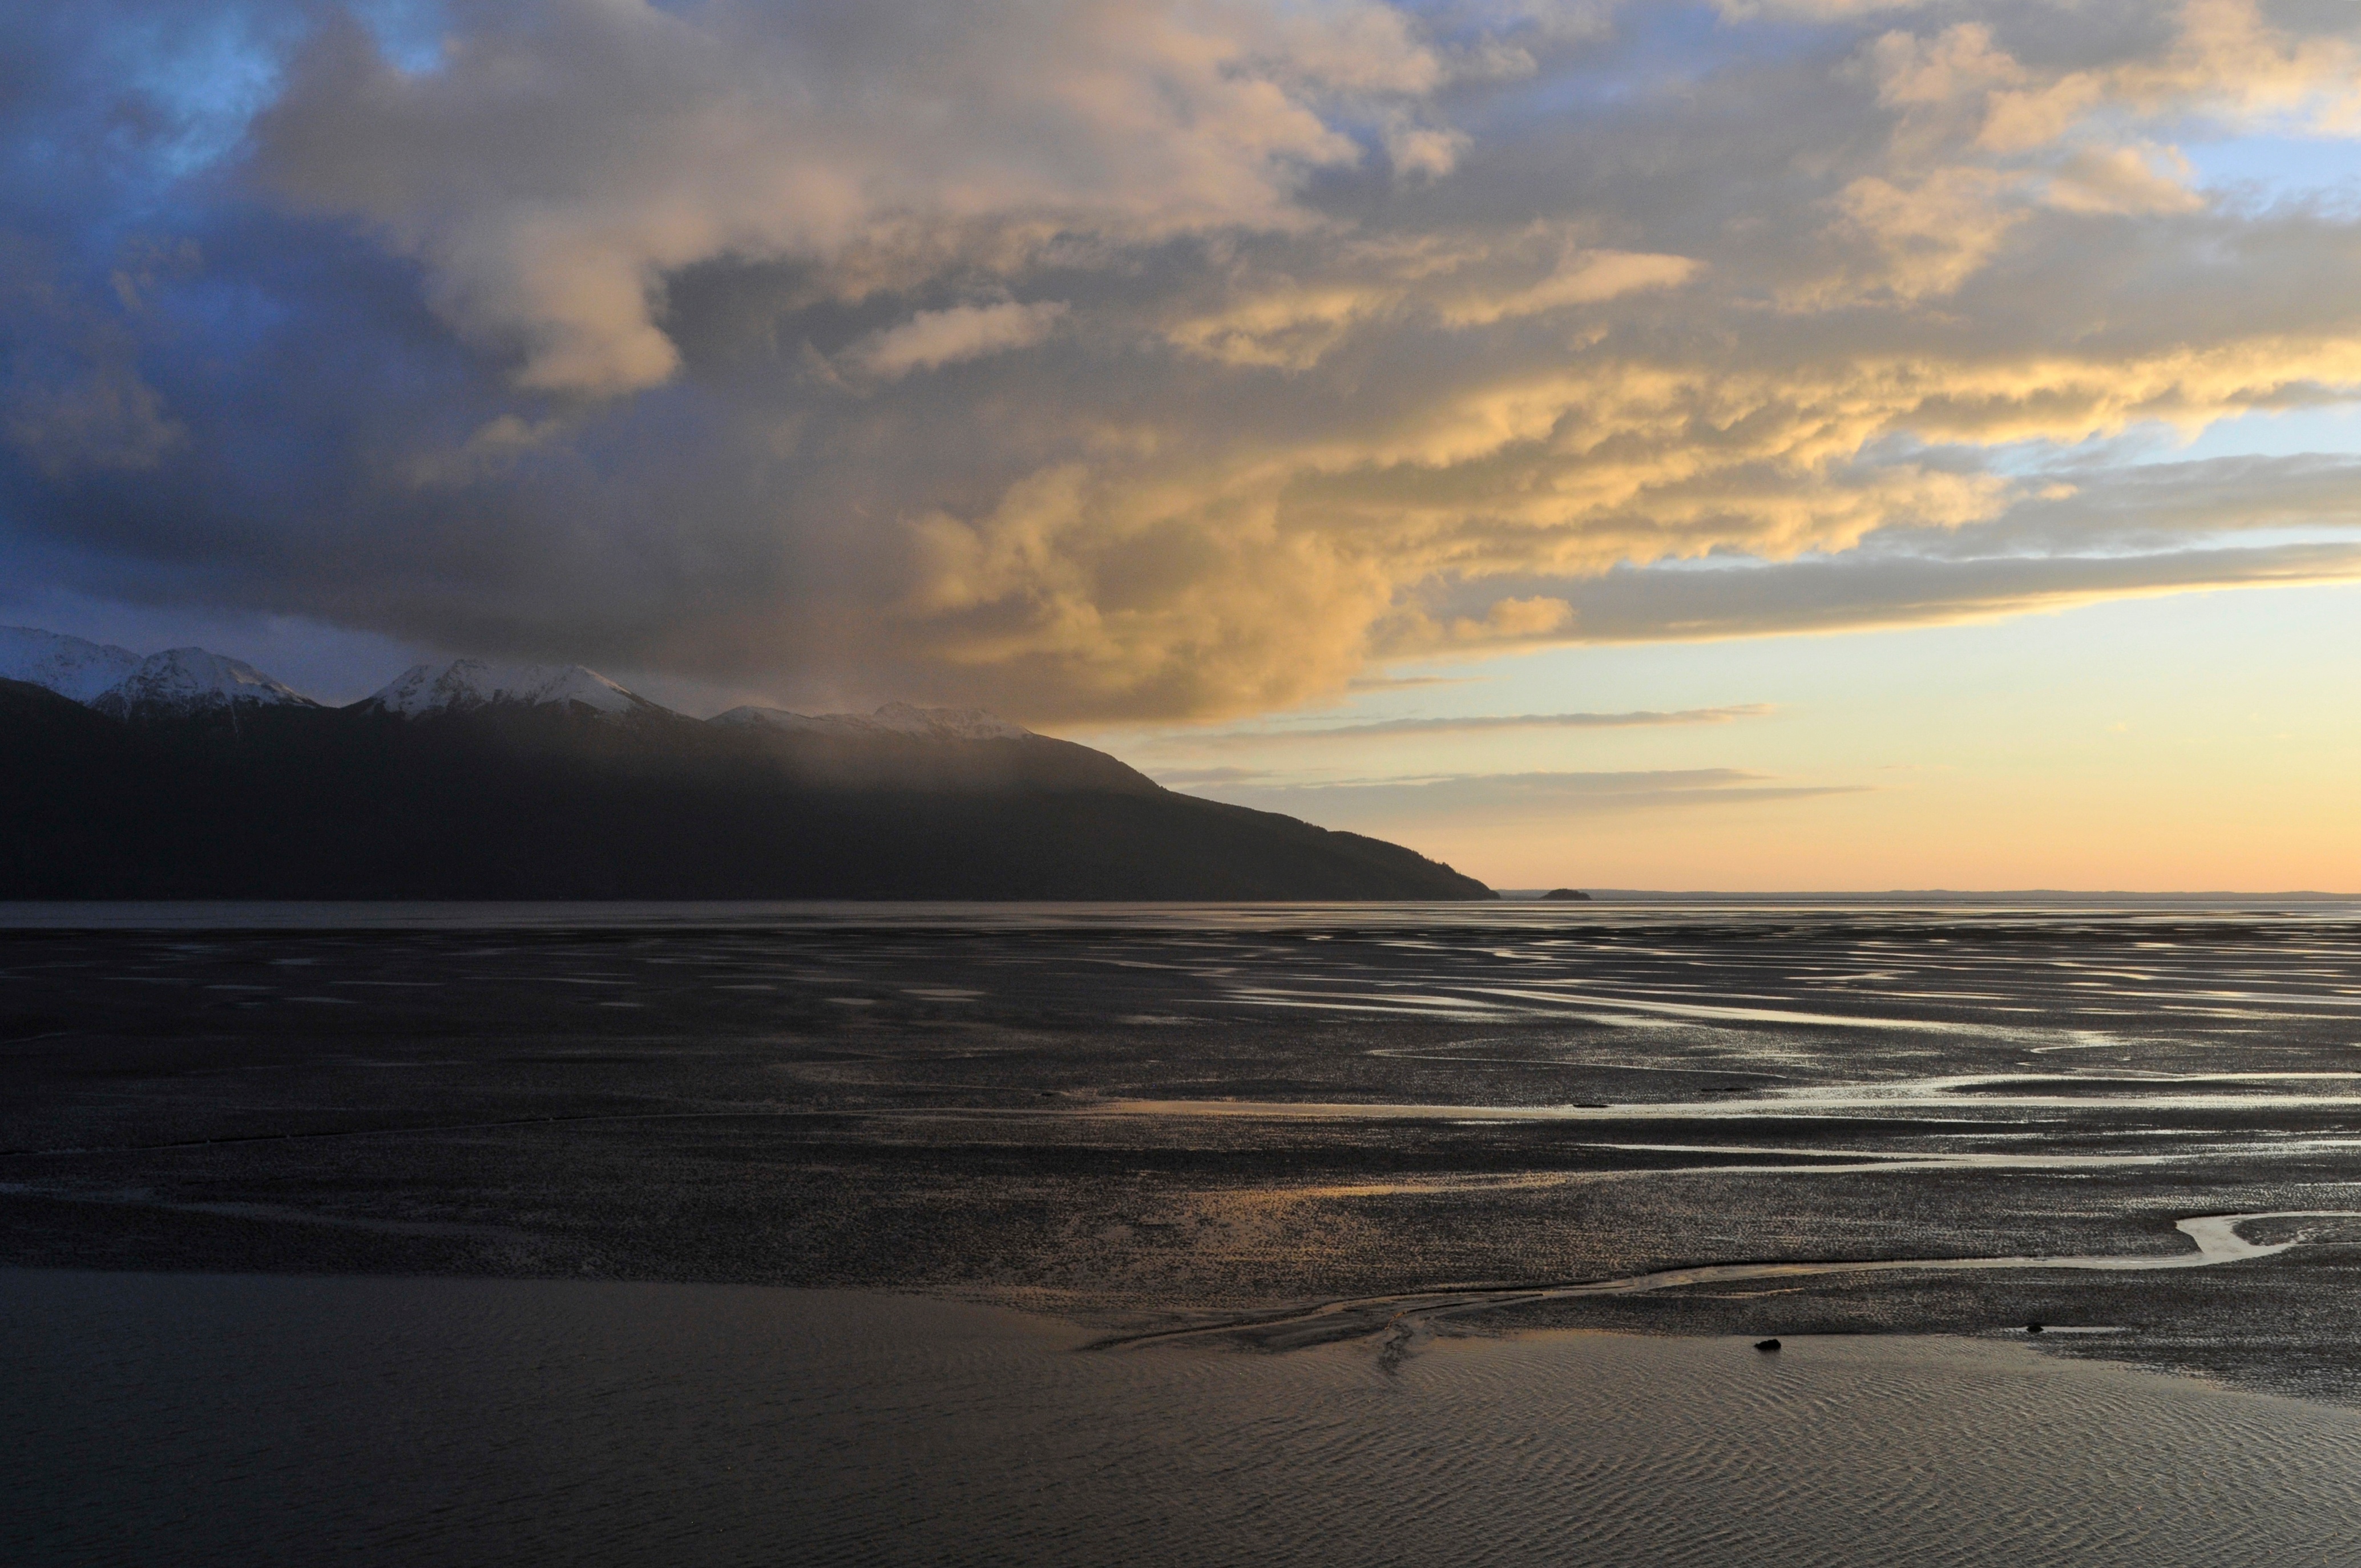
beach, sea, coast, sand, ocean, horizon, cloud, sky, sunrise, sunset, sunlight, morning, shore, wave, dawn, dusk, evening, reflection, bay, body of water, loch, afterglow, meteorological phenomenon, atmospheric phenomenon, wind wave